Jerry of the Circus

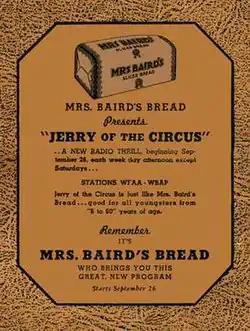
In the late 1930s this book cover was used as a promotional tie-in of both program and sponsor.

Jerry of the Circus was a 1937 syndicated radio serial broadcast for a juvenile audience. It was presented in 130 15-minute episodes of which 128 are in existence today. The series followed the adventures of Jerry Dougan and his dog Rags with the Randall Brothers Circus from the time of his father's death in the spring to the end of that year's performance season. Jerry Dougan's adventures continued in the 1937 serial "Jerry at Fair Oaks".